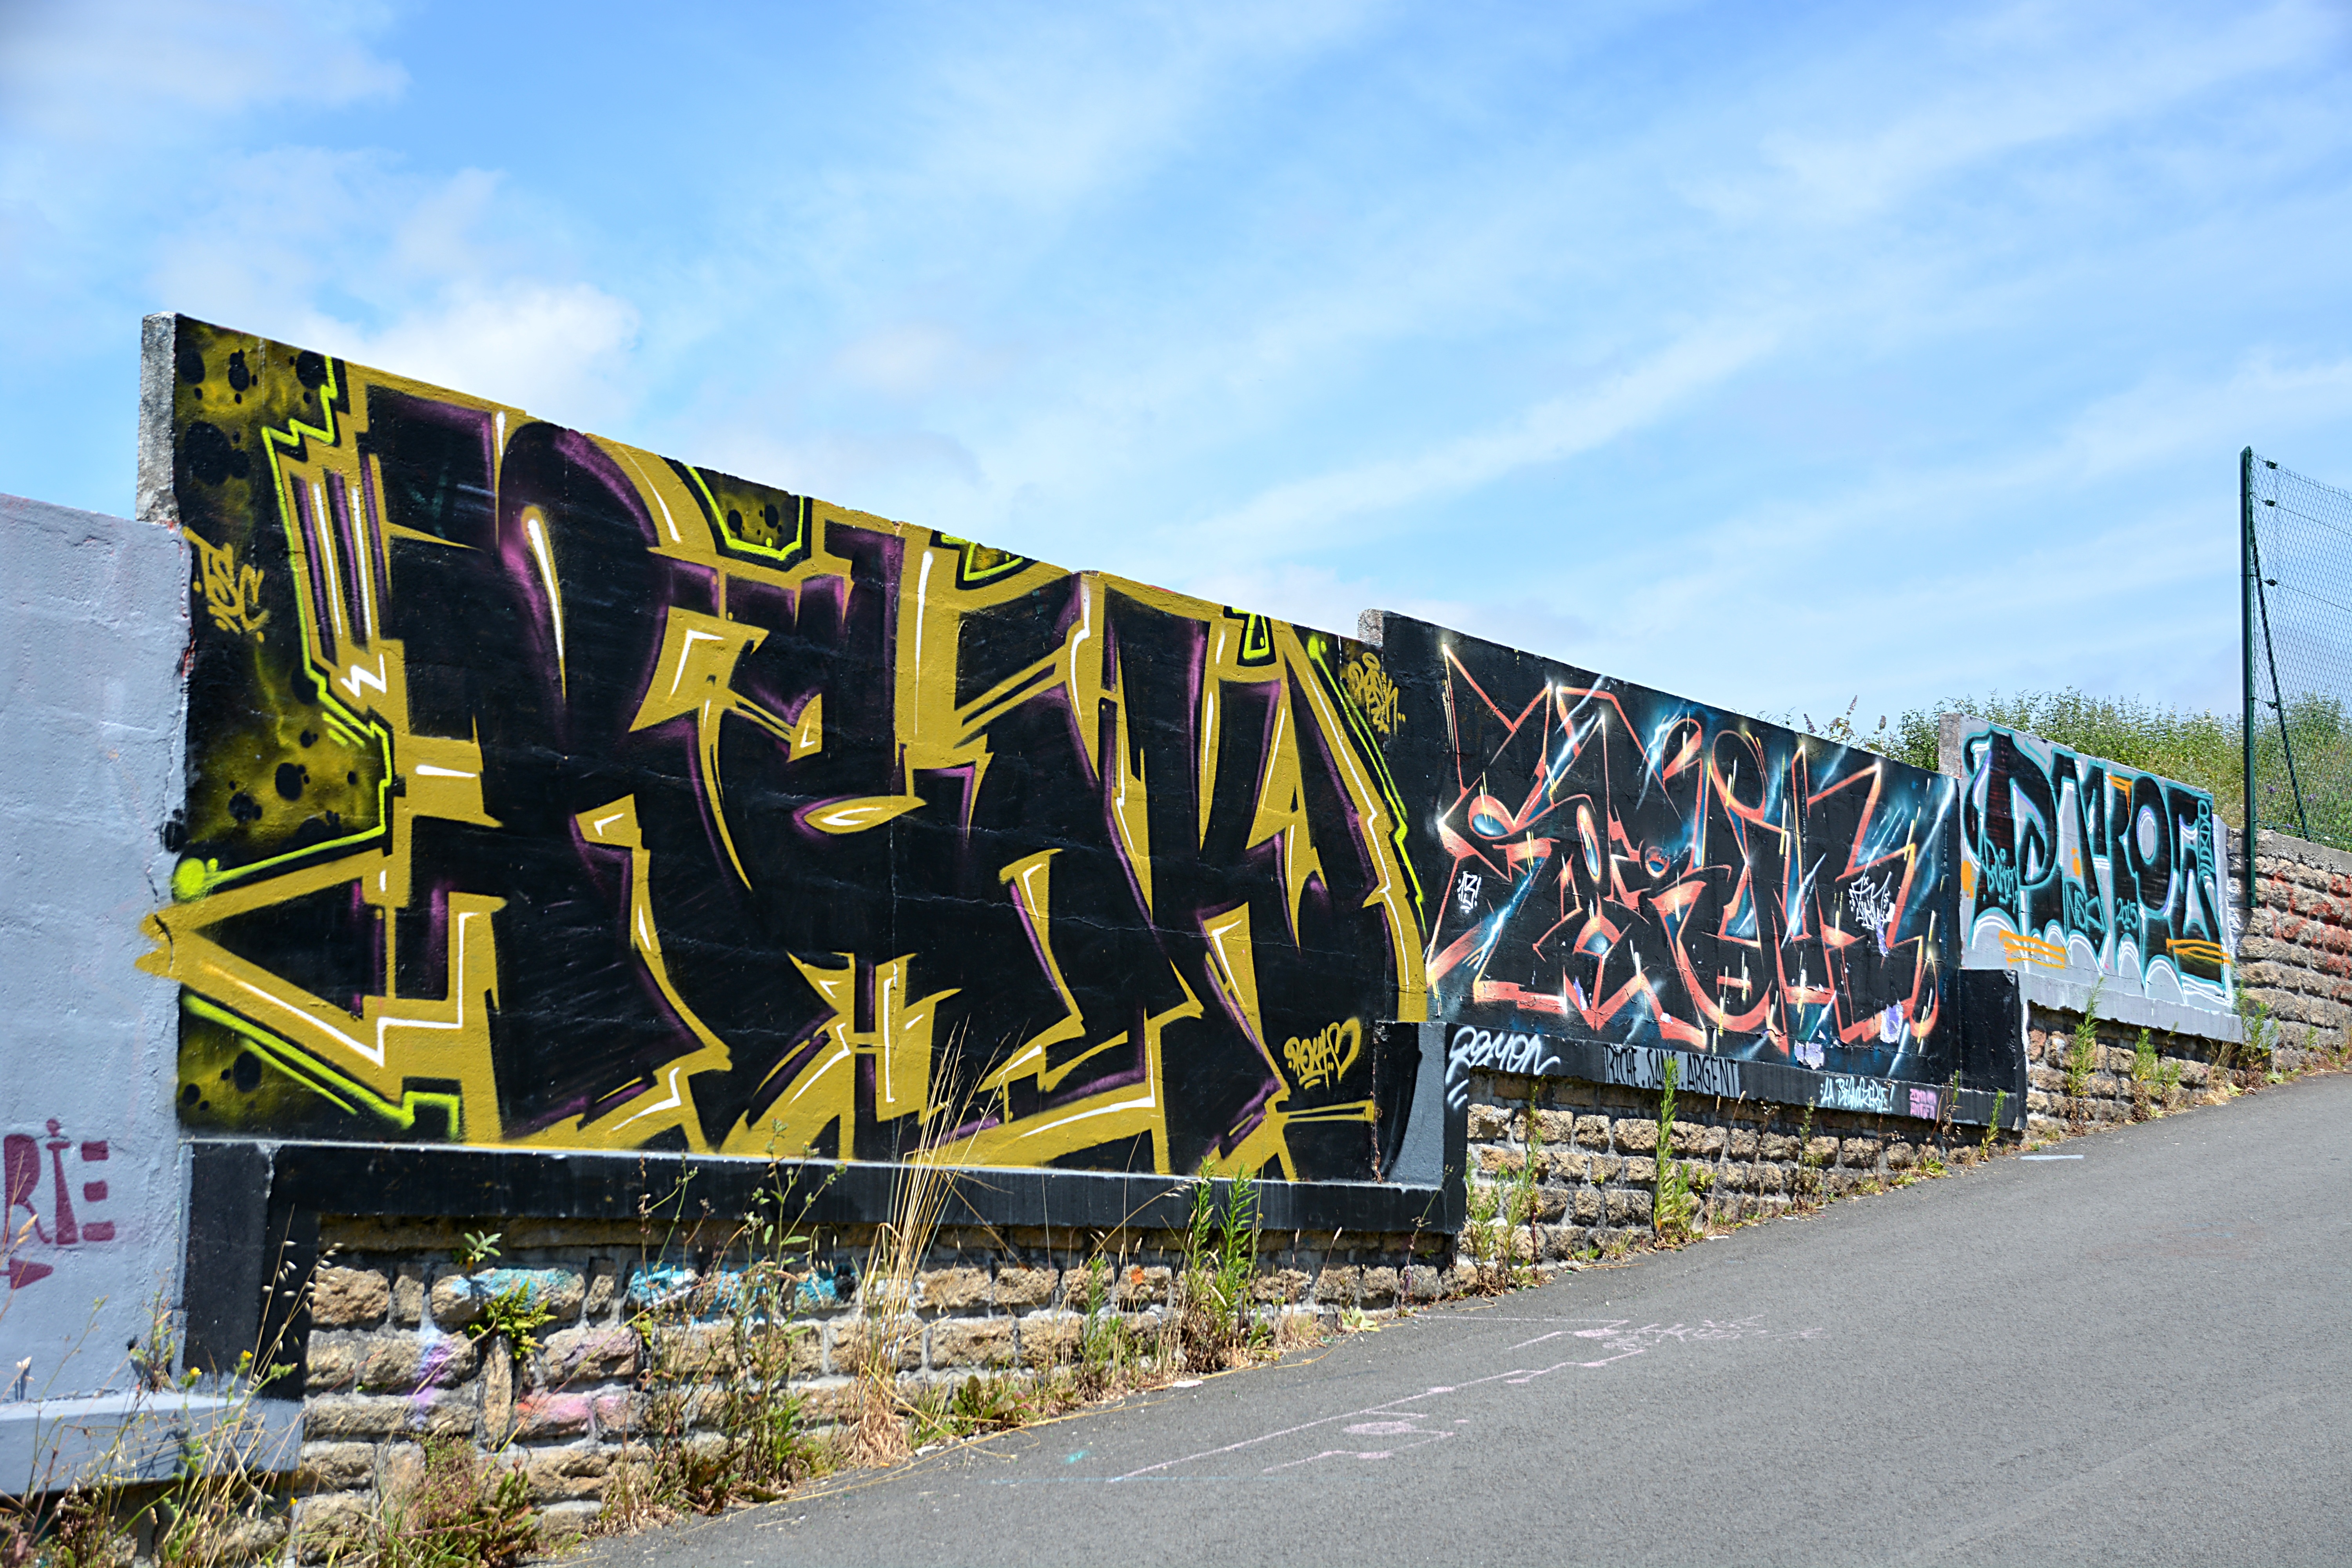
road, street, city, urban, advertising, graffiti, painting, street art, art, walls, mural, tags, wall art, painted walls, art of the cities, urban area